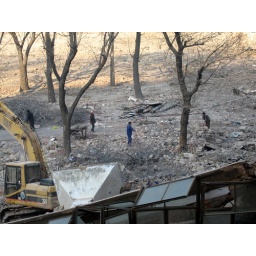
Workers cut through and sort rebar in a field as the building next to my apartment complex is demolished.